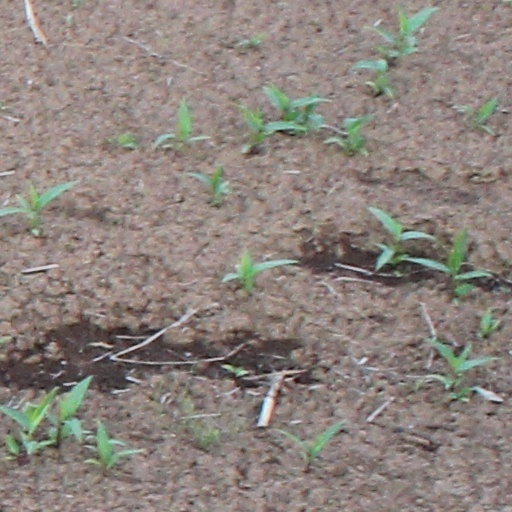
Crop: wheat